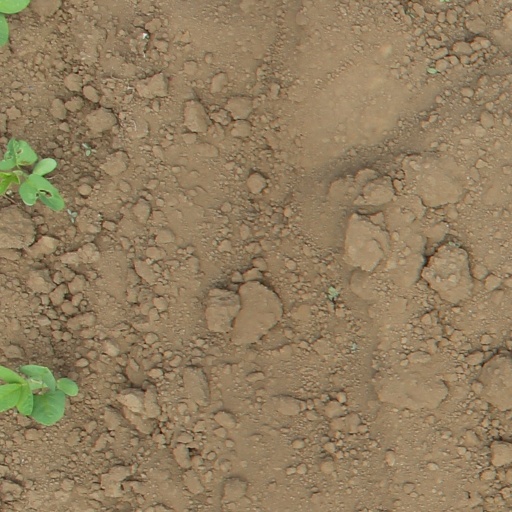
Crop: soybean